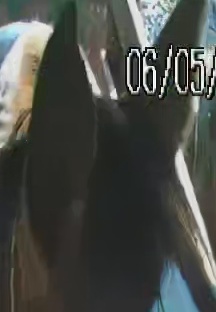
Face region: ears (position_of_ears)
Pain indicator: not_present